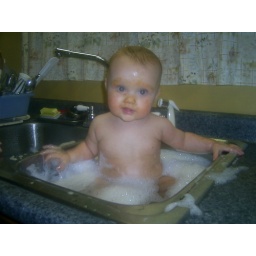
Takin a bath in Gammy's kitchen sink.